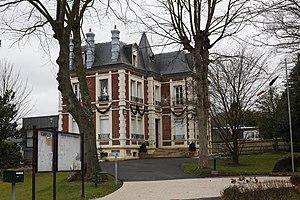
La mairie d'Épouville.
Épouville est une commune française située dans le département de la Seine-Maritime en région Normandie.